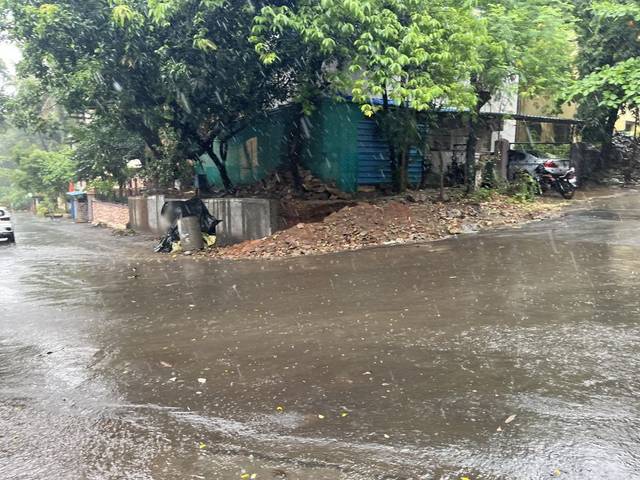
Region: India
Coordinates: 19.231, 72.869